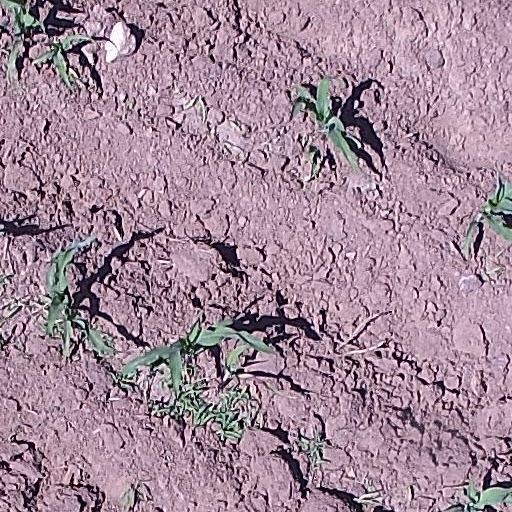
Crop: maize; corn